Zollikofen

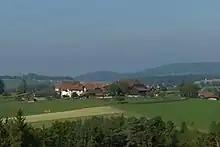
Bühlikofen hamlet

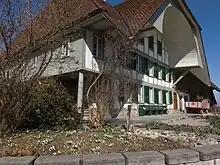
Farm house in Bühlikofen

Zollikofen has a population of . , 18.4% of the population are resident foreign nationals. Over the last 10 years (2000–2010) the population has changed at a rate of 6.1%. Migration accounted for 5.6%, while births and deaths accounted for 2.1%.